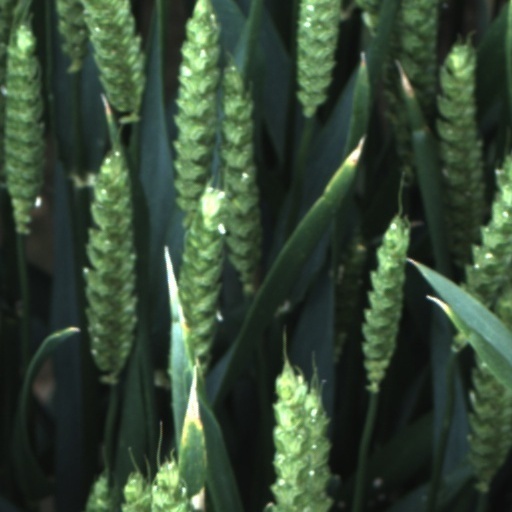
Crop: wheat